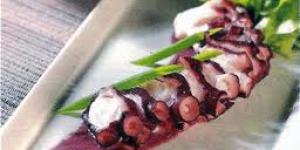
pulpo al olivo